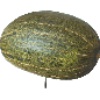
Label: melon_piel_de_sapo